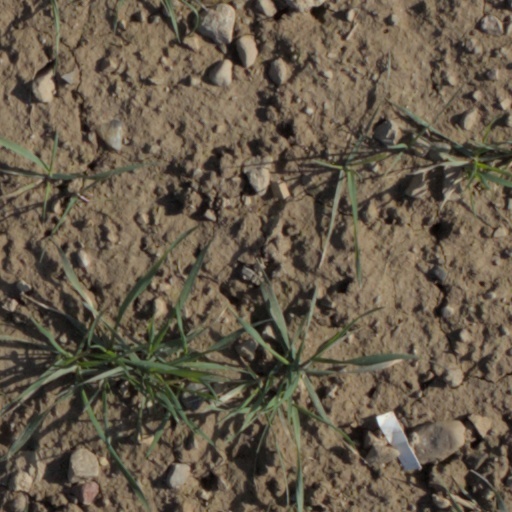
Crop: wheat